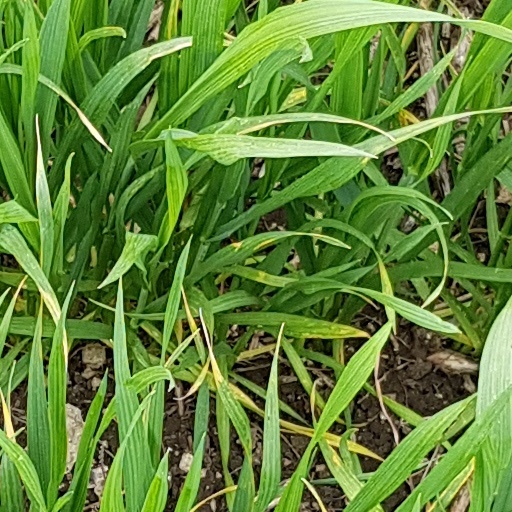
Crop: wheat